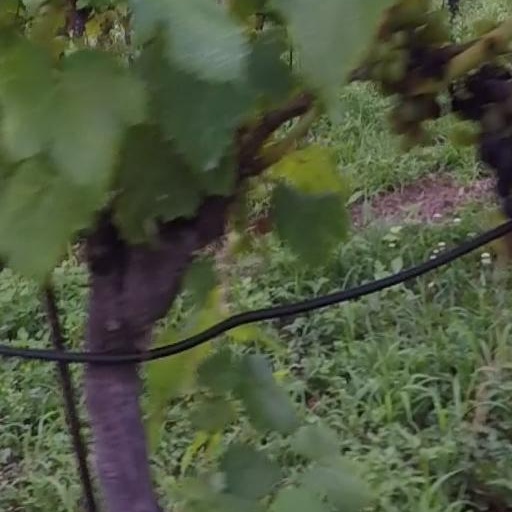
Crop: grape